Through-hole technology

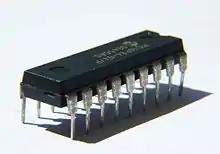
Components like integrated circuits can have upwards of dozens of leads, or "pins"

Components with wire leads are generally used on through-hole boards. Axial leads protrude from each end of a typically cylindrical or elongated box-shaped component, on the geometrical axis of symmetry. Axial-leaded components resemble wire jumpers in shape, and can be used to span short distances on a board, or even otherwise unsupported through an open space in point-to-point wiring. Axial components do not protrude much above the surface of a board, producing a low-profile or flat configuration when placed "lying down" or parallel to the board.